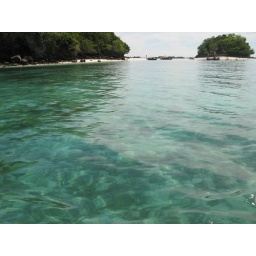
Very clear water in Krabi